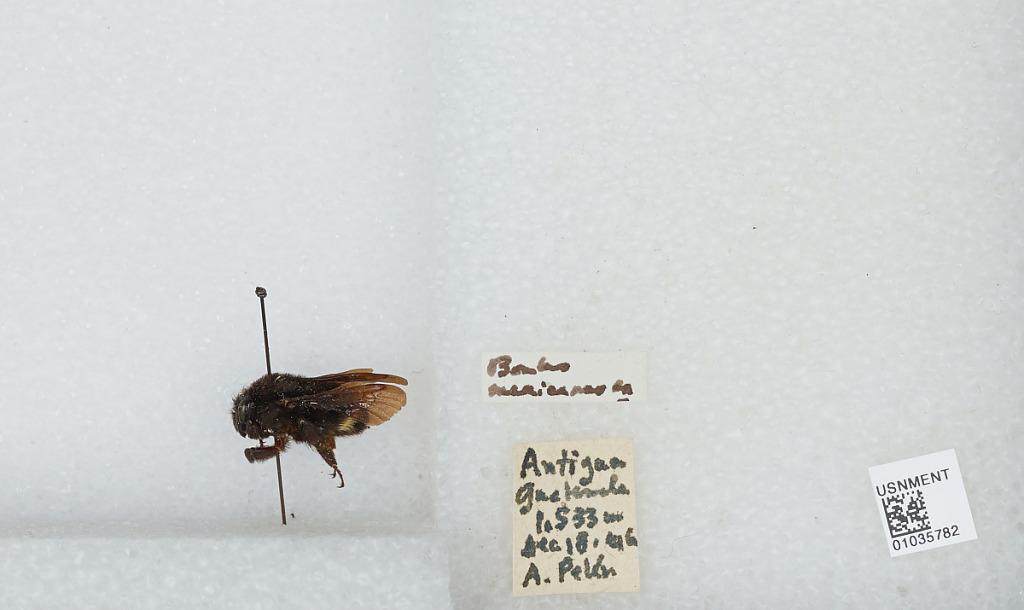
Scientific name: Bombus (Pyrobombus) mixtus Cresson
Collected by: A. Pelkin
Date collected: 1946-8-18
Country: Guatemala
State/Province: Sacatepéquez
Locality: Antigua